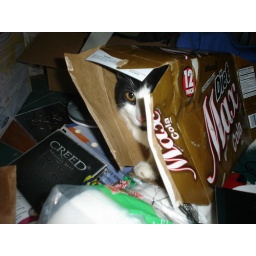
Every empty box in the house belongs to Oliver.